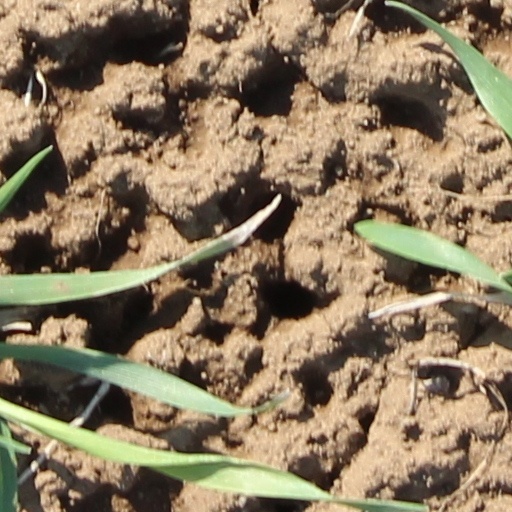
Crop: wheat